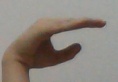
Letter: jeem